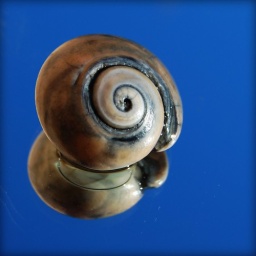
Wet Power Object, Schneggehuus, on mirror under a reflected, still blue sky, ortonized